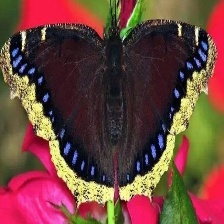
Species: MOURNING CLOAK
Butterfly family (ImageNet category): admiral